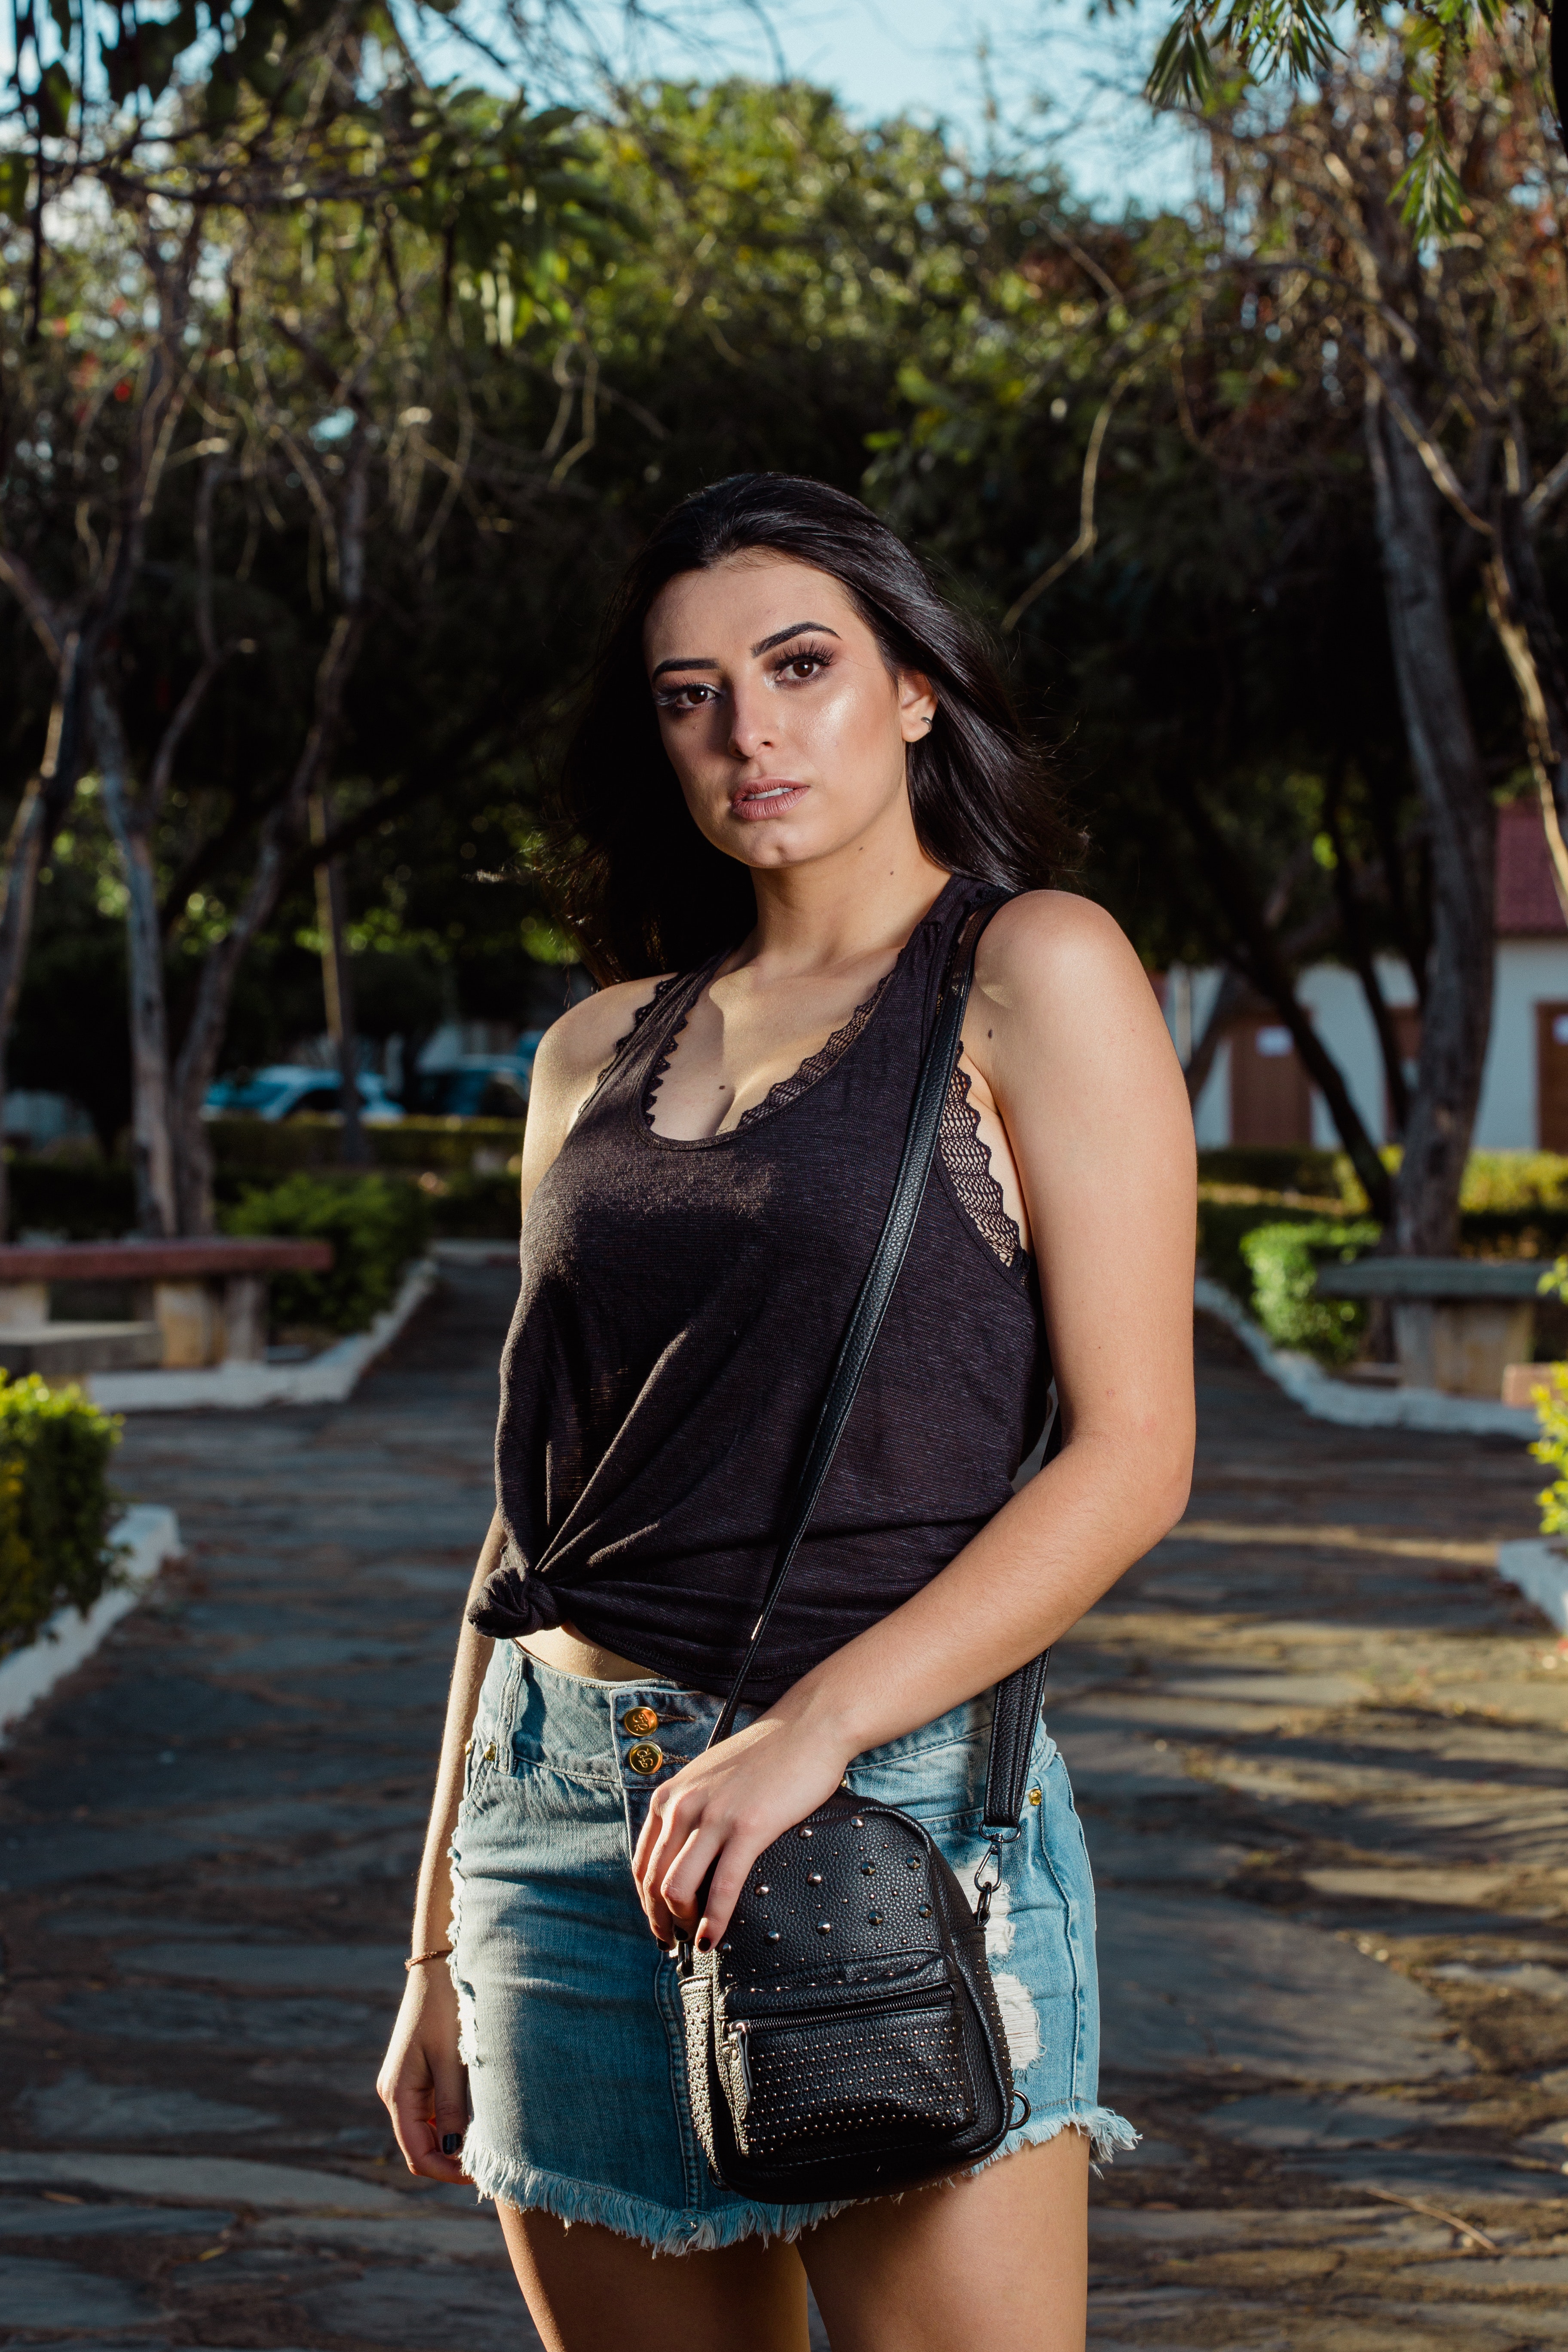
clothing, photograph, photo shoot, beauty, shorts, thigh, leg, denim, jeans, jean short, shoulder, photography, brown, fashion, abdomen, trunk, waist, cool, fashion model, textile, human body, summer, model, long hair, neck, fawn, style, black hair